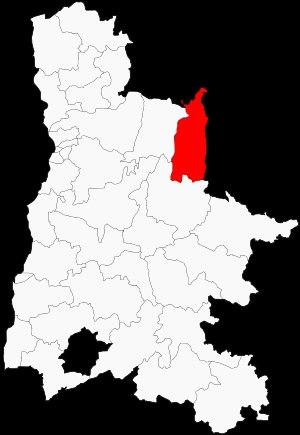
La Chapelle-en-Vercors est une commune française située dans le département de la Drôme en région Auvergne-Rhône-Alpes.